Mizzou Hydrogen Car Team

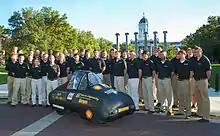
Tigergen II team photo

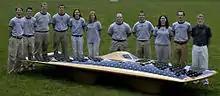
Suntiger 6 team photo

The team, located on the campus of the University of Missouri and run entirely by students, seeks to promote awareness of alternative fuels, develop technology, and allow members to gain practical experience through constructing a hydrogen vehicle. Advised by Professor Richard Whelove of the Mechanical and Aerospace Engineering Department, as well as Richard Wallace of the Electrical Engineering Department, the team was formerly known as the Mizzou Solar Car Team. The team switched over to hydrogen after 6 generations of solar cars. The team remains advised by Richard Whelove, alongside Michael Devaney of the Electrical Engineering Department. The team's first venture into hydrogen powered vehicles was with Tigergen I which ran on two 1.2 kW Ballard fuel cells and exhibitioned in the North American Solar Challenge as a demonstration vehicle. The team's second vehicle, Tigergen II, operated on a single 1.2 kW Ballard fuel cell and competed in the Urban Concept category of the Shell Eco Marathon, winning first place in the hydrogen category and fourth place overall in 2011. The team's current vehicle, Tigergen III, operates on two 1 kW Horizon fuel cells and competed Shell Eco Marathon Americas competition, placing third in the hydrogen UrbanConcept category.